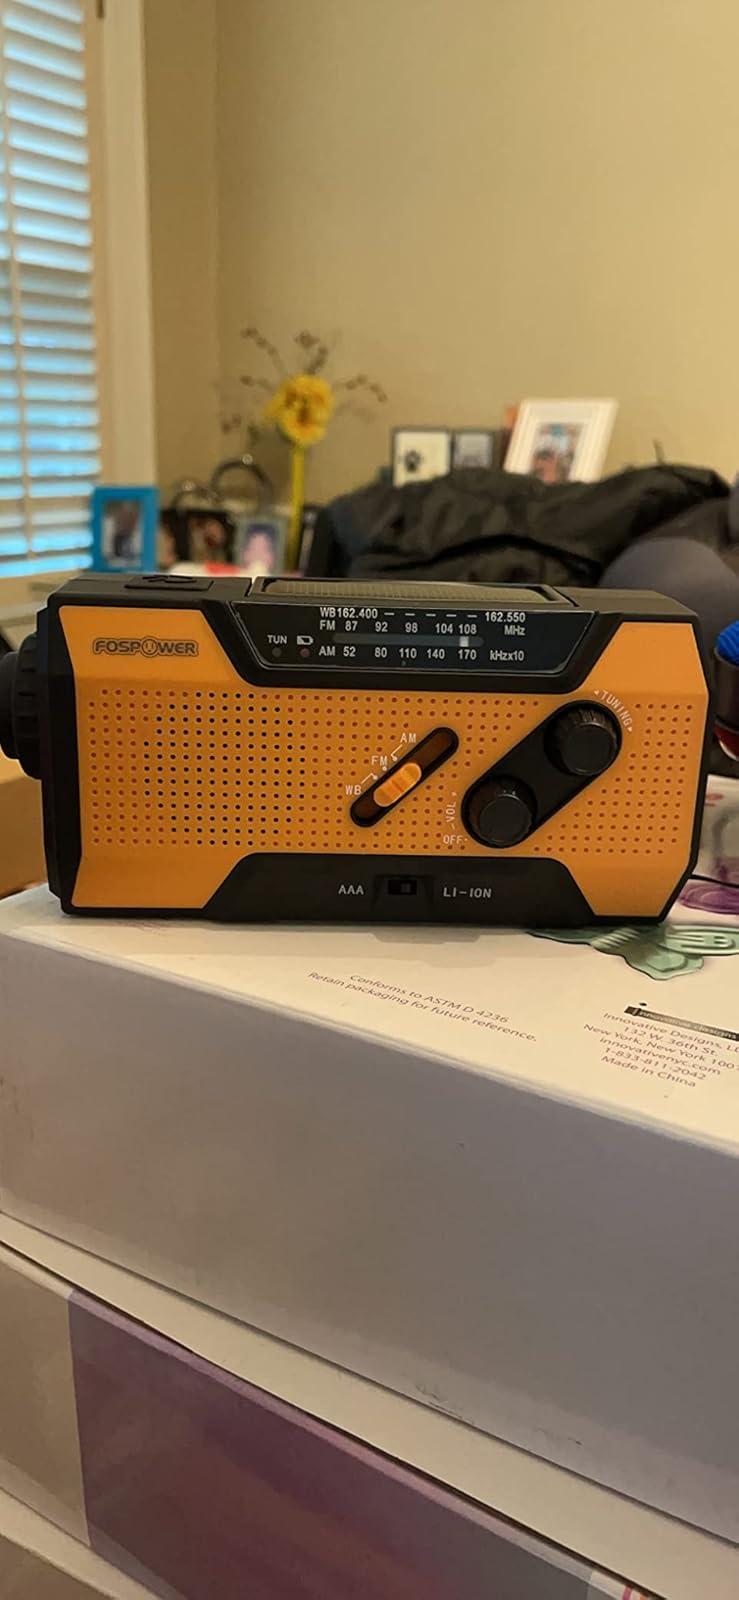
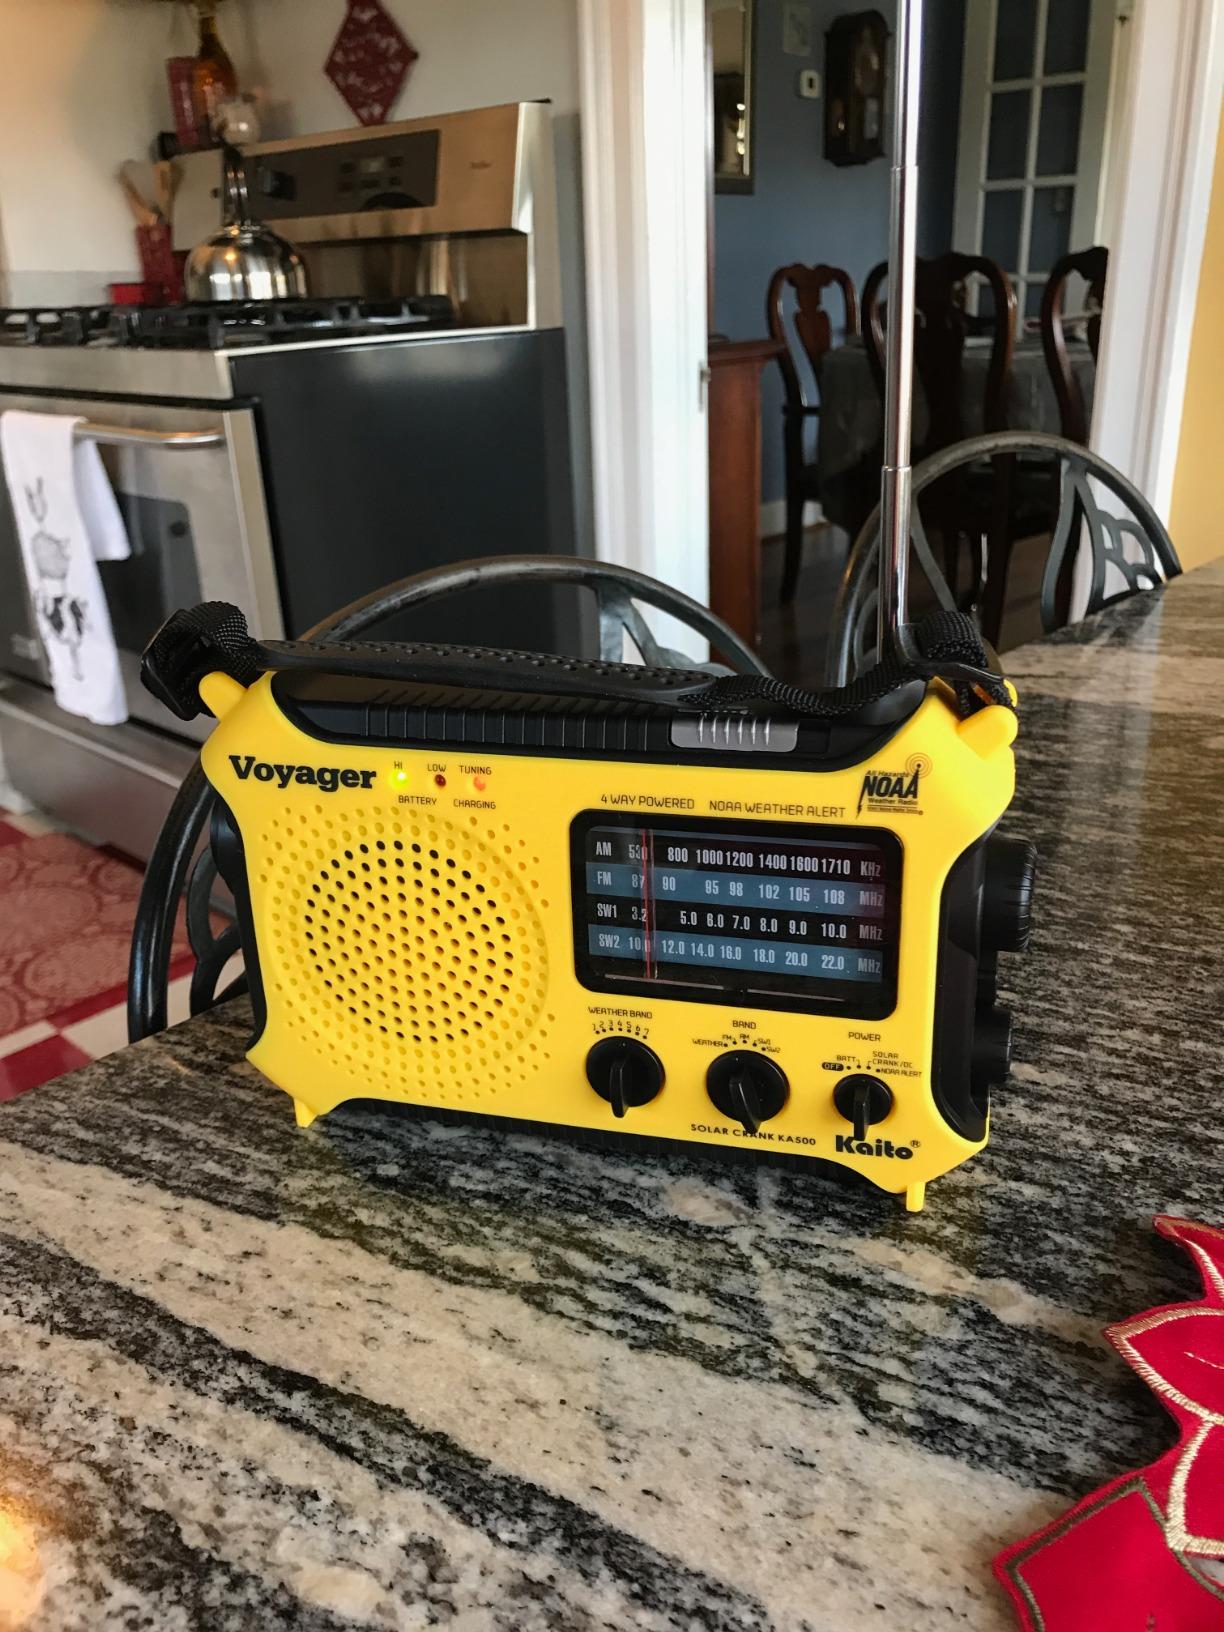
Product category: radio
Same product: no